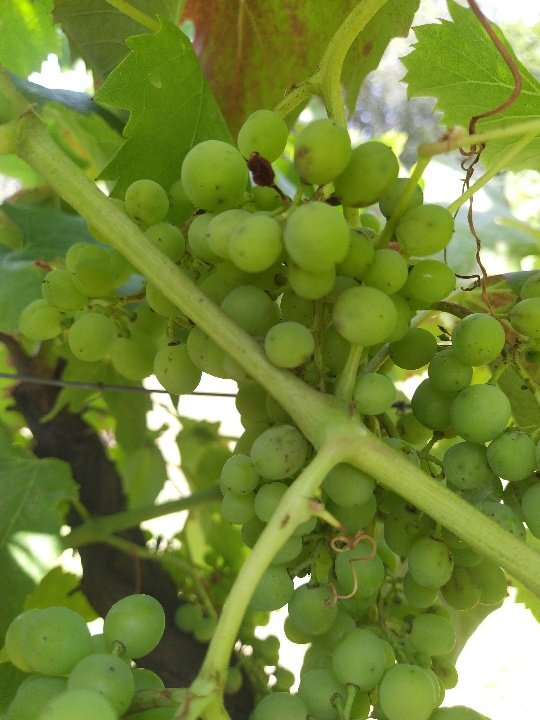
Berries visible: 96
Grape clusters: 2